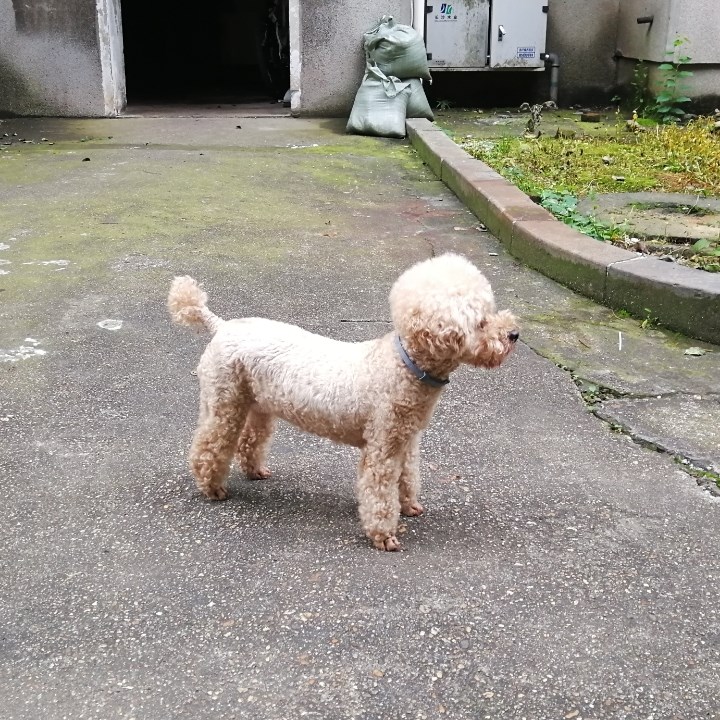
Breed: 7449-n000128-teddy